Custer's Last Fight

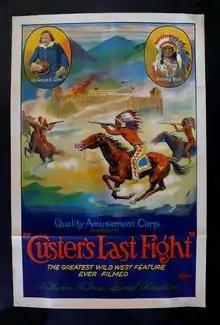
1925 re-release poster

Custer's Last Fight (also known as Custer's Last Raid) is a 1912 American silent short Western film. It is the first film about George Armstrong Custer and his final stand at the Battle of the Little Bighorn. Francis Ford, the older brother of director John Ford, directed the two-reel short and also starred in the title role. It was shot principally in "Inceville" at Santa Ynez Canyon in Pacific Palisades, California.